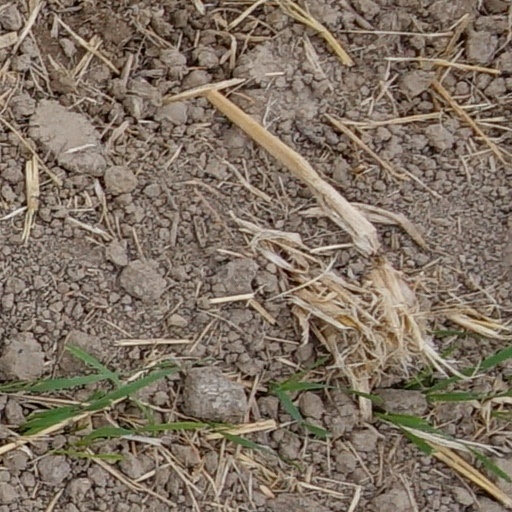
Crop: wheat